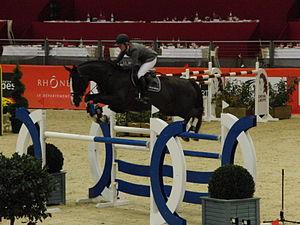
Meredith Michaels-Beerbaum et Kismet - CSIW5* Prix Equidia - Equita'Lyon